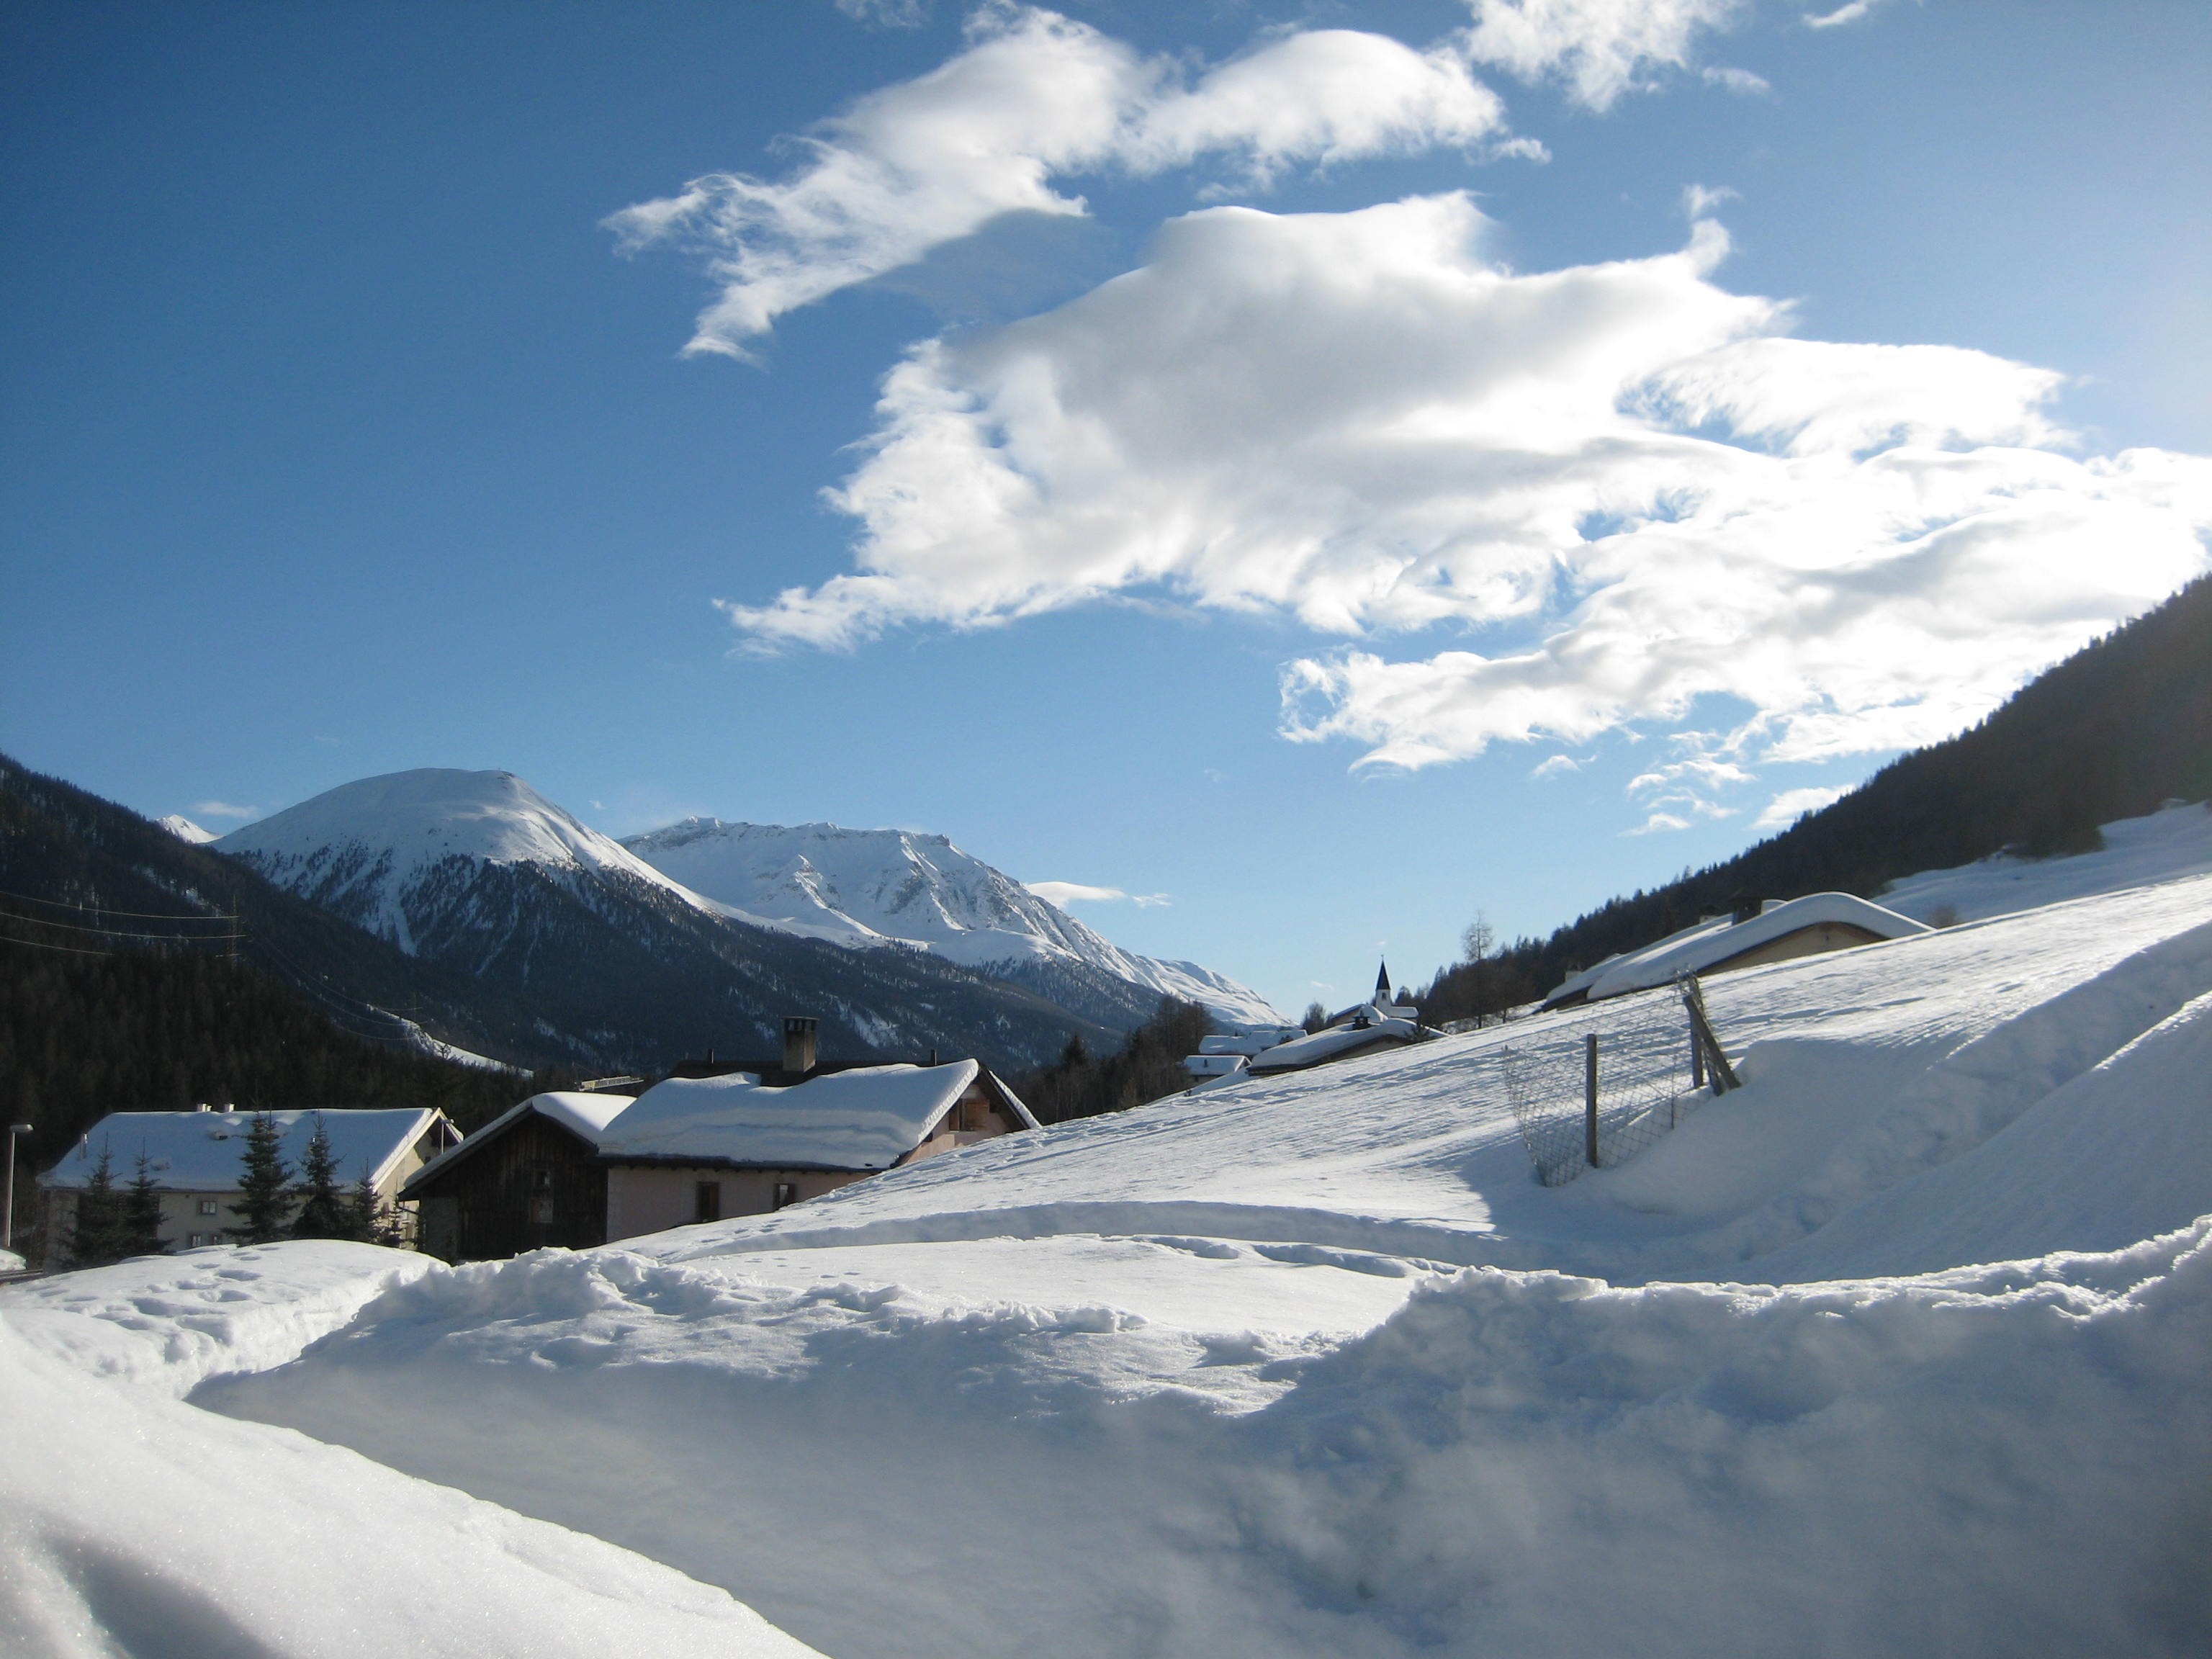
nature, mountain, snow, cold, winter, white, building, mountain range, weather, alpine, season, ridge, winter sport, sports, resort, mountains, alps, switzerland, piste, bergdorf, landform, ski touring, dream day, mountain pass, ski mountaineering, ski equipment, mountainous landforms, geological phenomenon